Sarah Pitt

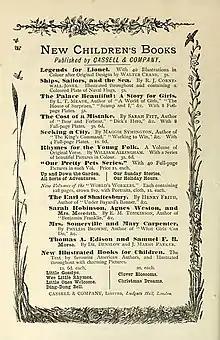
Annual. Published 1887-1894. Occasionally published by: P. & D. Lyle. Also known as: Dalkeith district directory and household almanac. Followed by: Carment's directory for Dalkeith and district and year book.

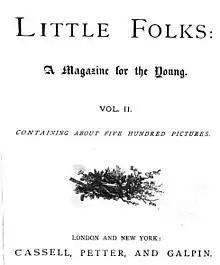
Front page of "Little Folks" periodical from 1872.

Sarah Pitt was a 19th-century English children's author. She wrote several children's novels published by Cassell and Co., during a period of activity between 1881 and 1900. In addition she provided several short stories for the publication "Little Folks", a "magazine for the young" which was also published by Cassell.